United Kingdom

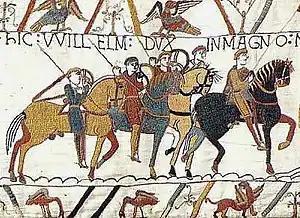
The Bayeux Tapestry depicts the Battle of Hastings, 1066, and the events leading to it.

Settlement by Cro-Magnons of what was to become the United Kingdom occurred in waves beginning by about 30,000 years ago. The island has been continuously inhabited only since the last retreat of the ice around 11,500 years ago. By the end of the region's prehistoric period, the population is thought to have belonged largely to a culture termed Insular Celtic, comprising Brittonic Britain and Gaelic Ireland.